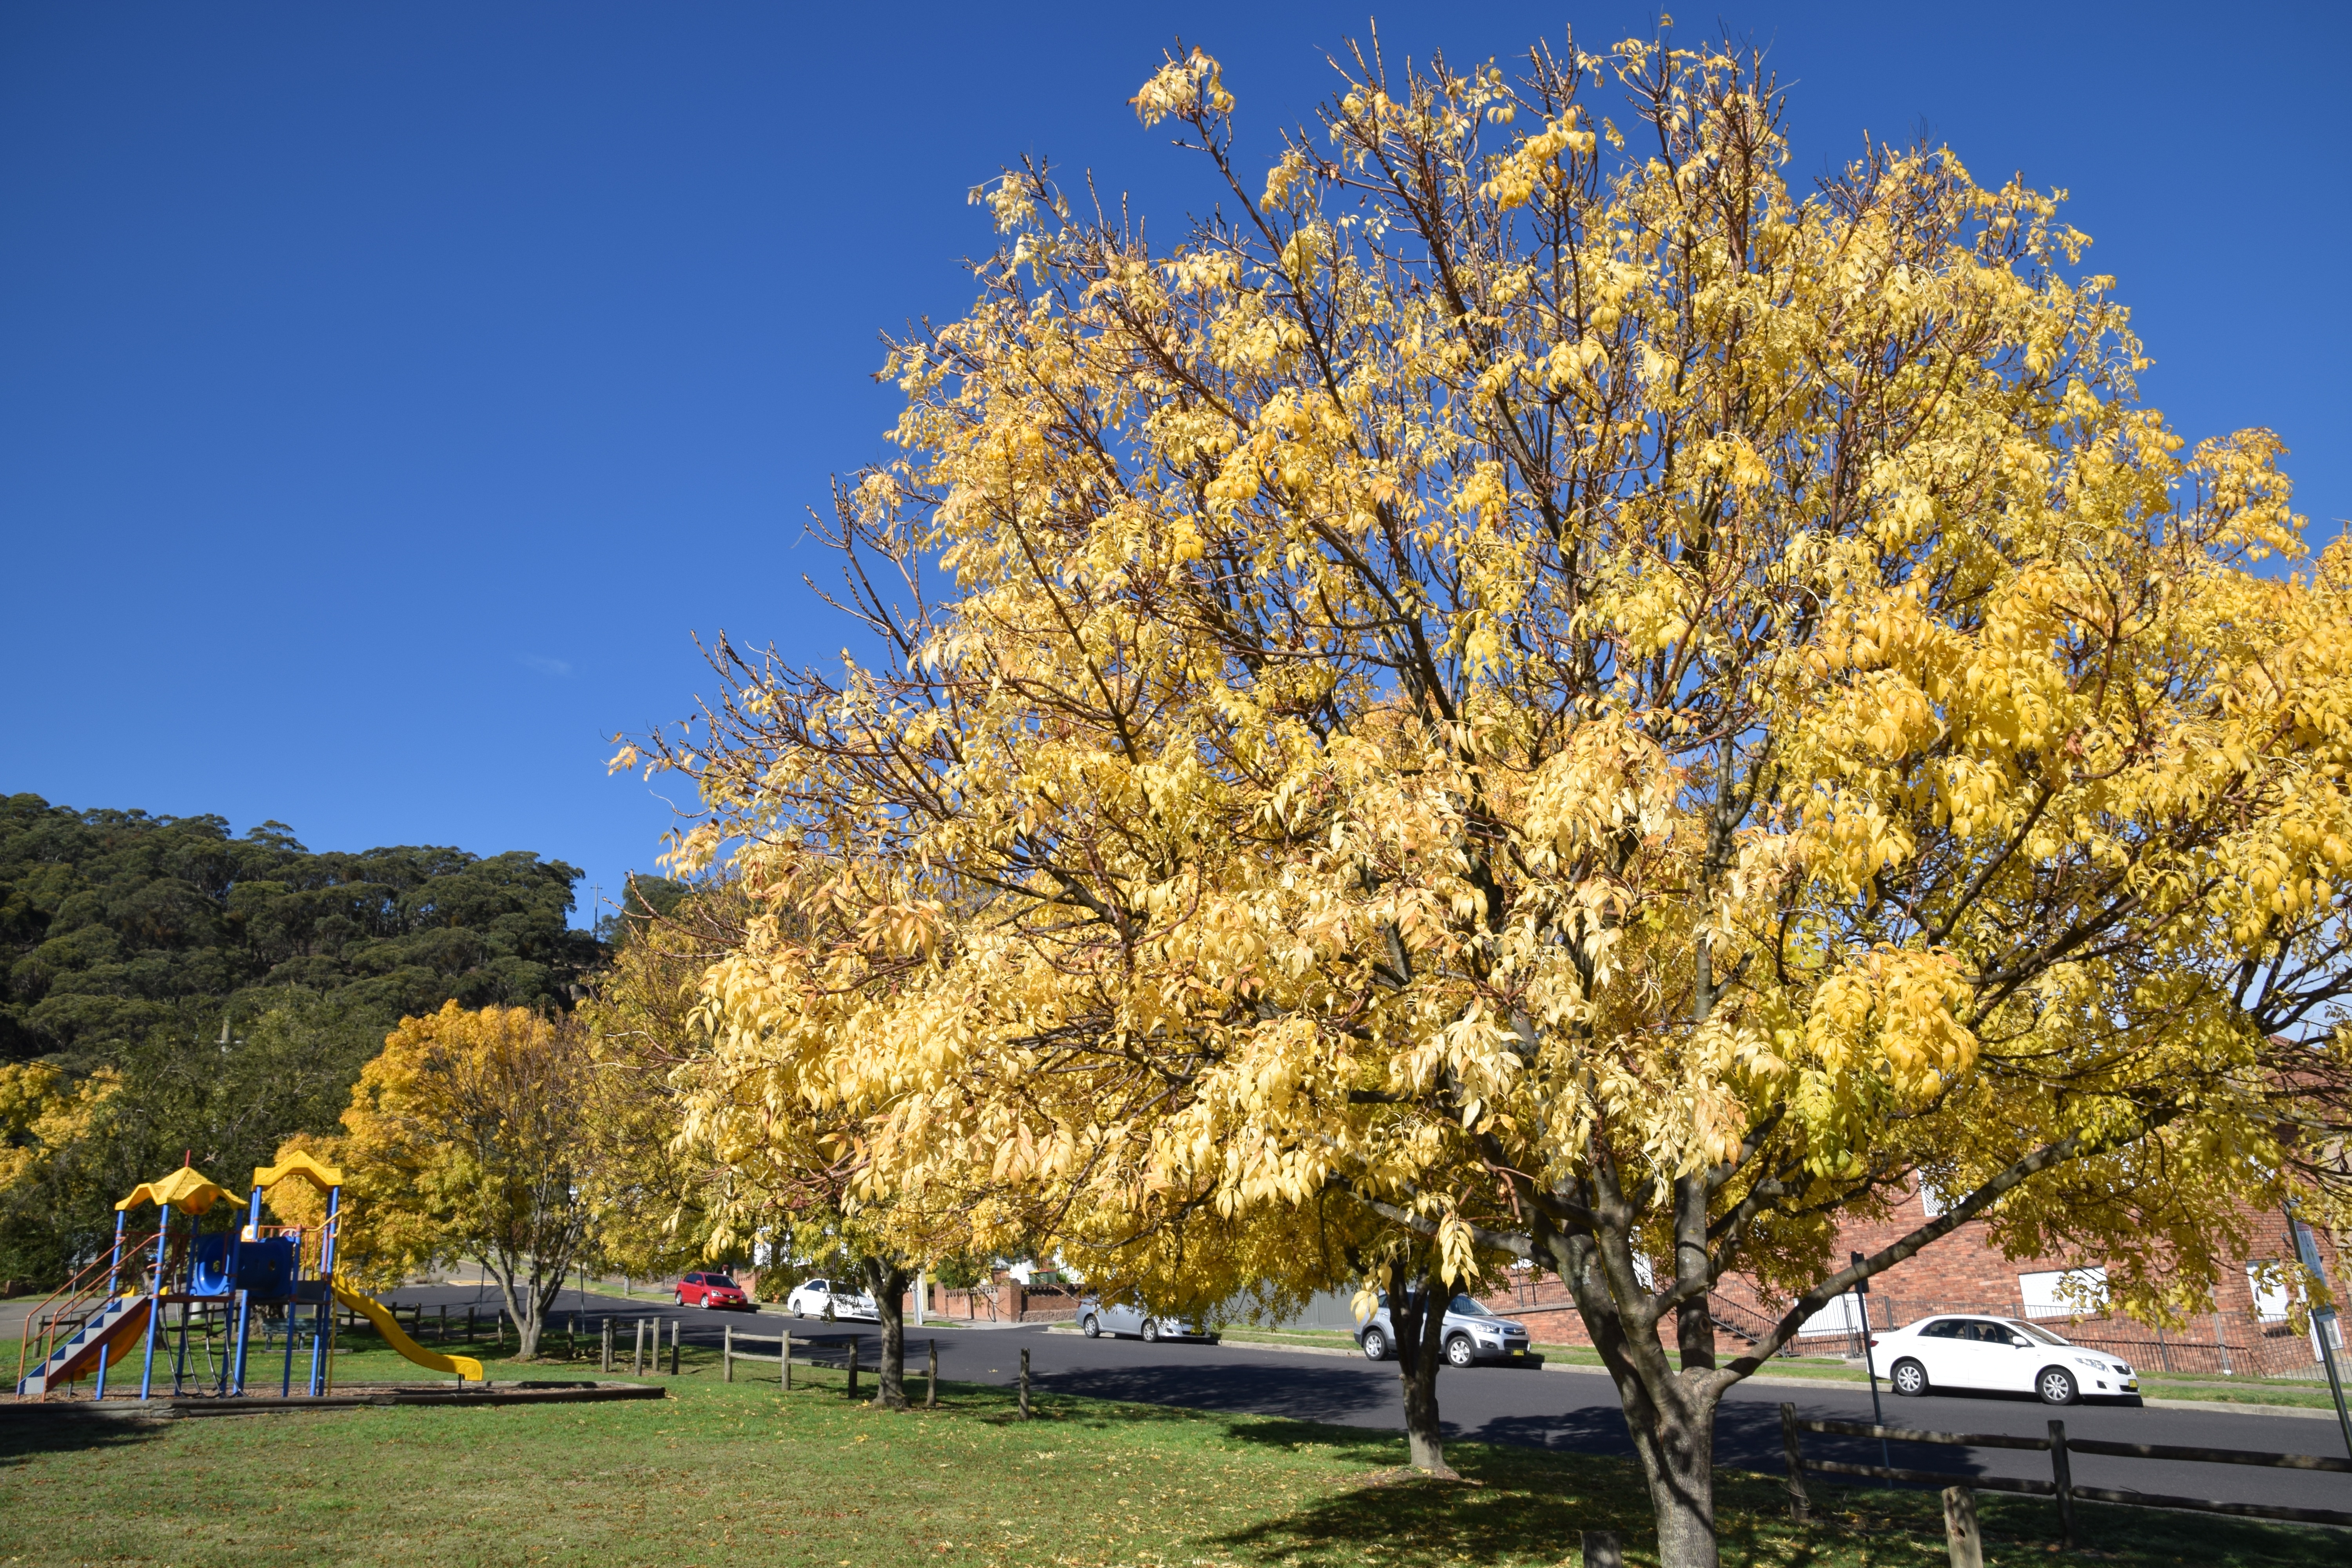
tree, nature, blossom, plant, leaf, flower, foliage, golden, autumn, park, yellow, season, maidenhair tree, woody plant